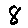
Label: 8